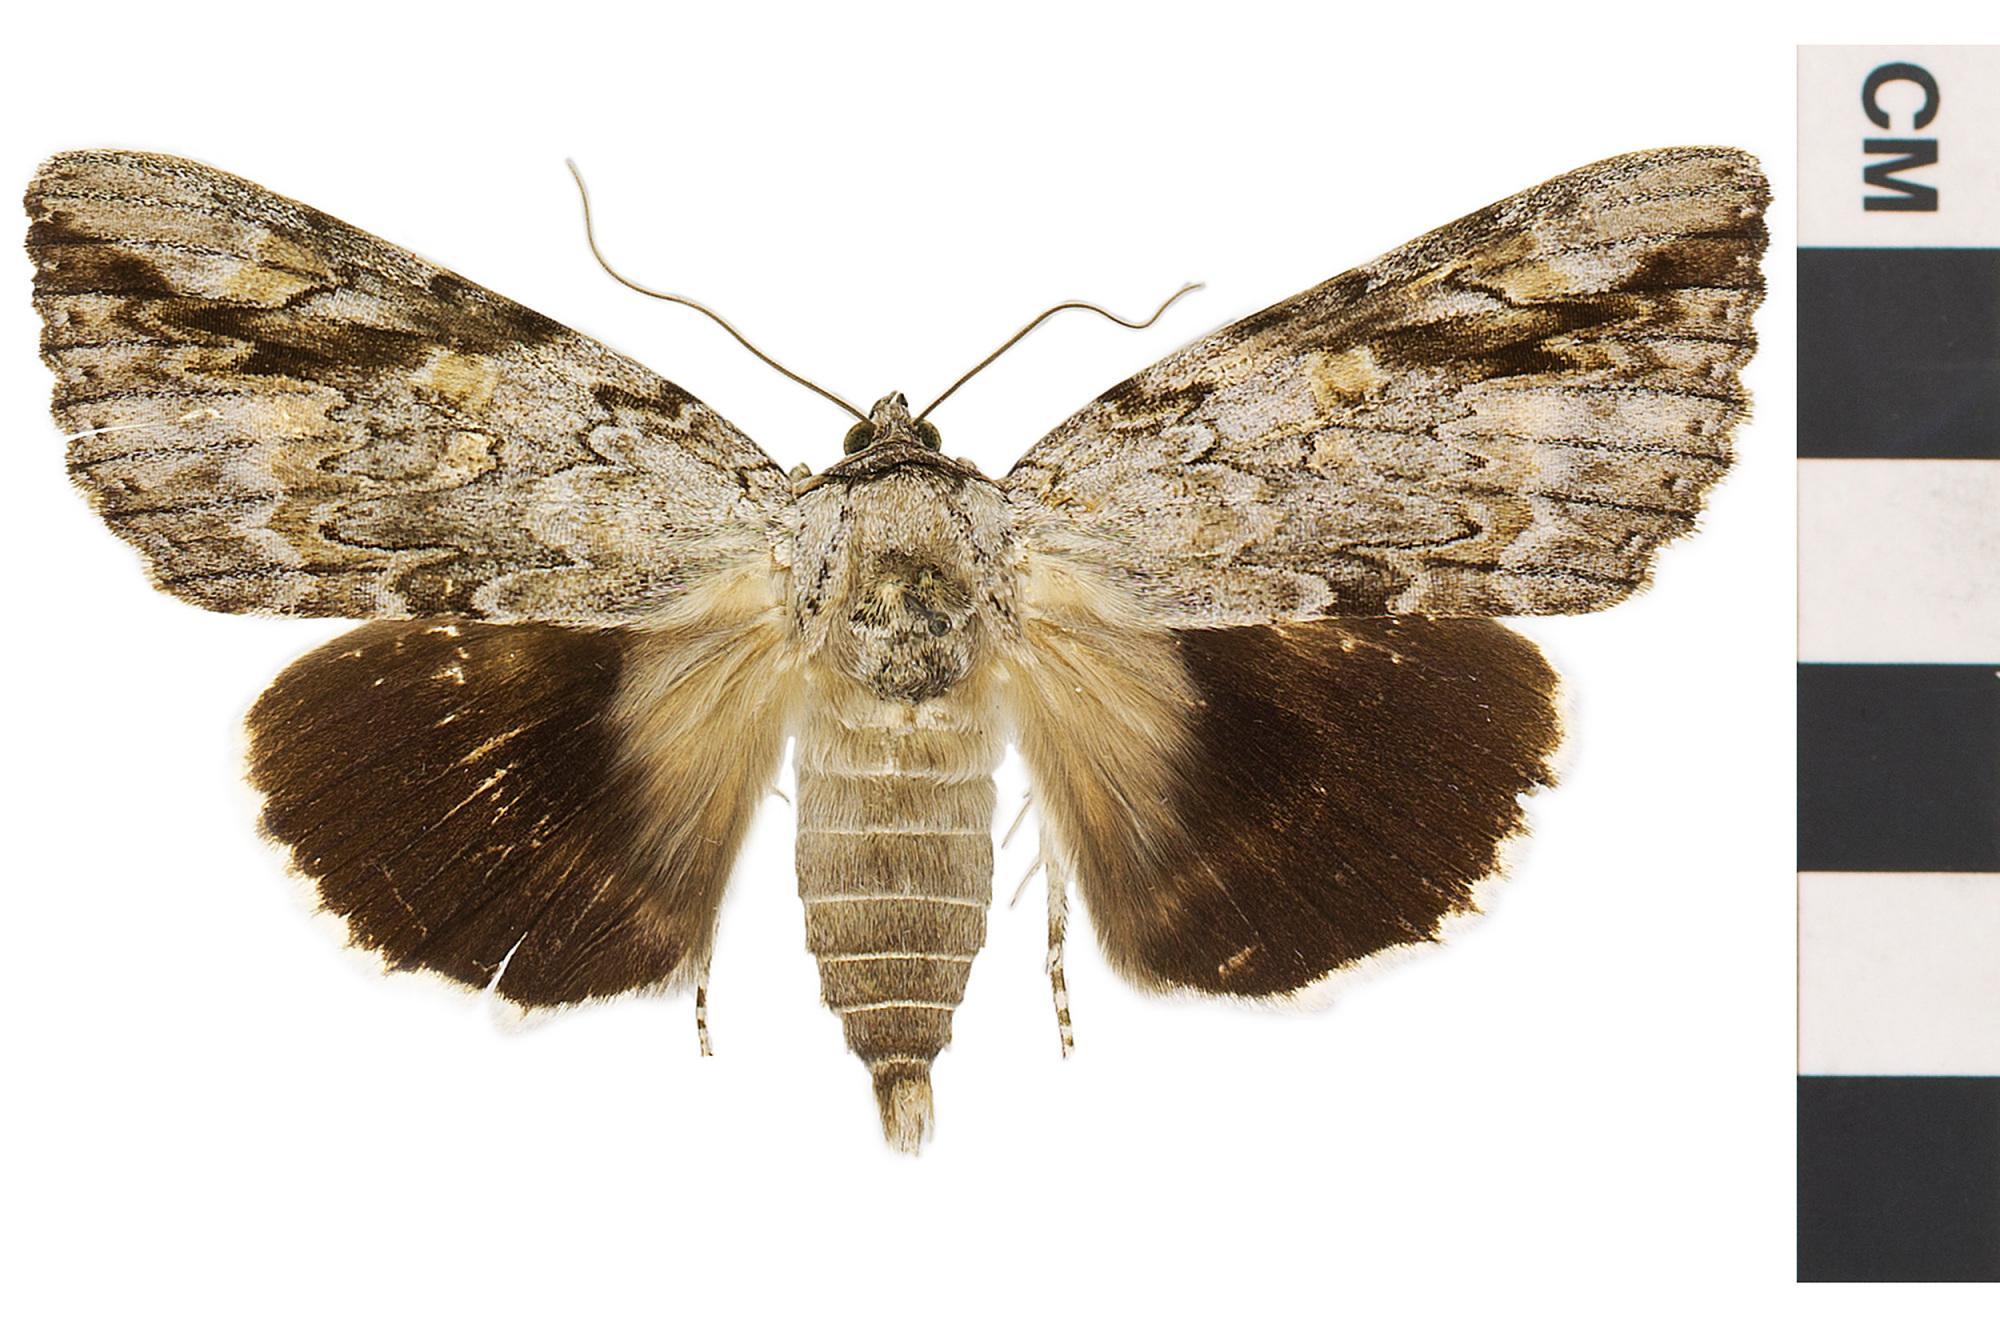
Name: Underwing Moth
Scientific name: Catocala
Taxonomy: Animalia, Arthropoda, Hexapoda, Insecta, Lepidoptera, Noctuidae, Catocalinae